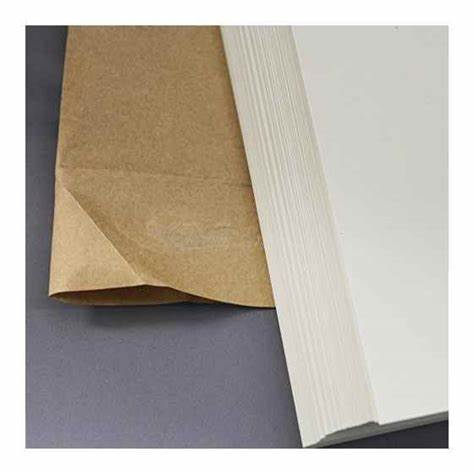
Waste category: paper